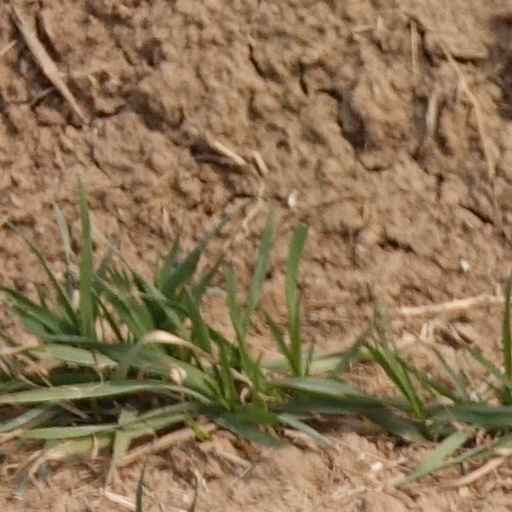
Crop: wheat